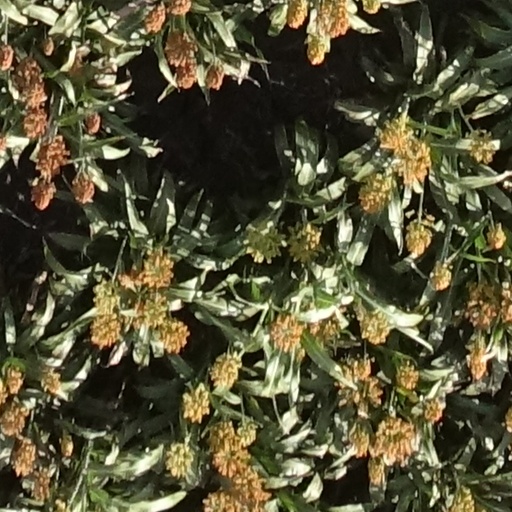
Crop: sorghum